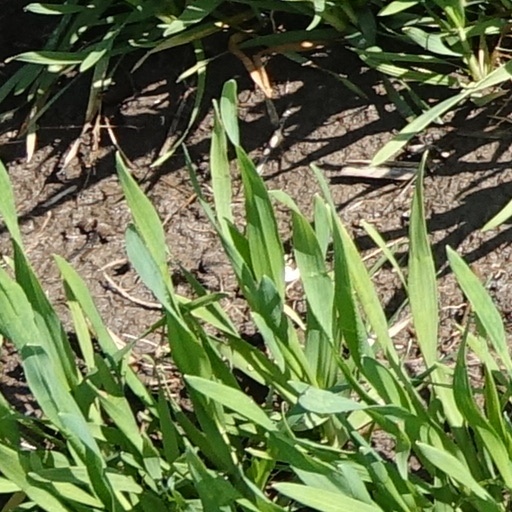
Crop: wheat